CIA Memorial Wall

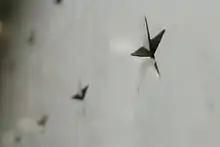
One of the engraved stars

When new names are added to the Book of Honor, stone carver Tim Johnston of the Carving and Restoration Team in Manassas, Virginia adds a new star to the wall if that person's star is not already present. Johnston learned the process of creating the stars from the original sculptor of the wall, Harold Vogel, who created the first 31 stars and the Memorial Wall inscription when the wall was created in July 1974. Although the wall was "first conceived as a small plaque to recognize those from the CIA who died in Southeast Asia, the idea quickly grew to a memorial for Agency employees who died in the line of duty." The process used by Johnston to add a new star is as follows: